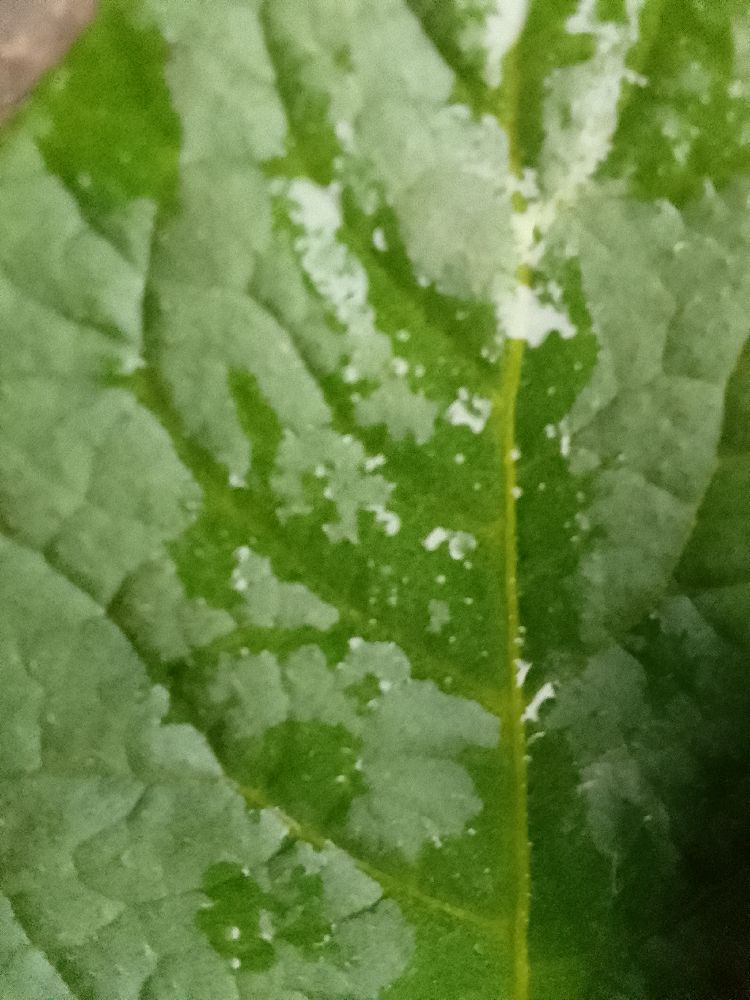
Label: Healthy